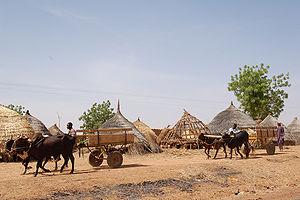
Diffa est un département du sud-est du Niger situé dans la région de Diffa.